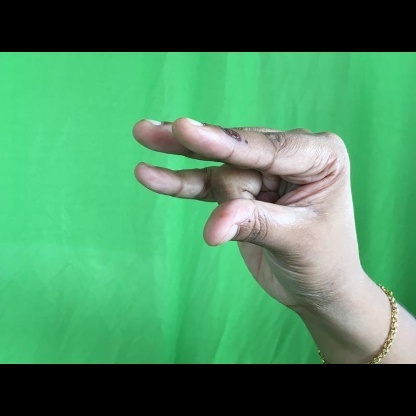
Mudra: Kangulam